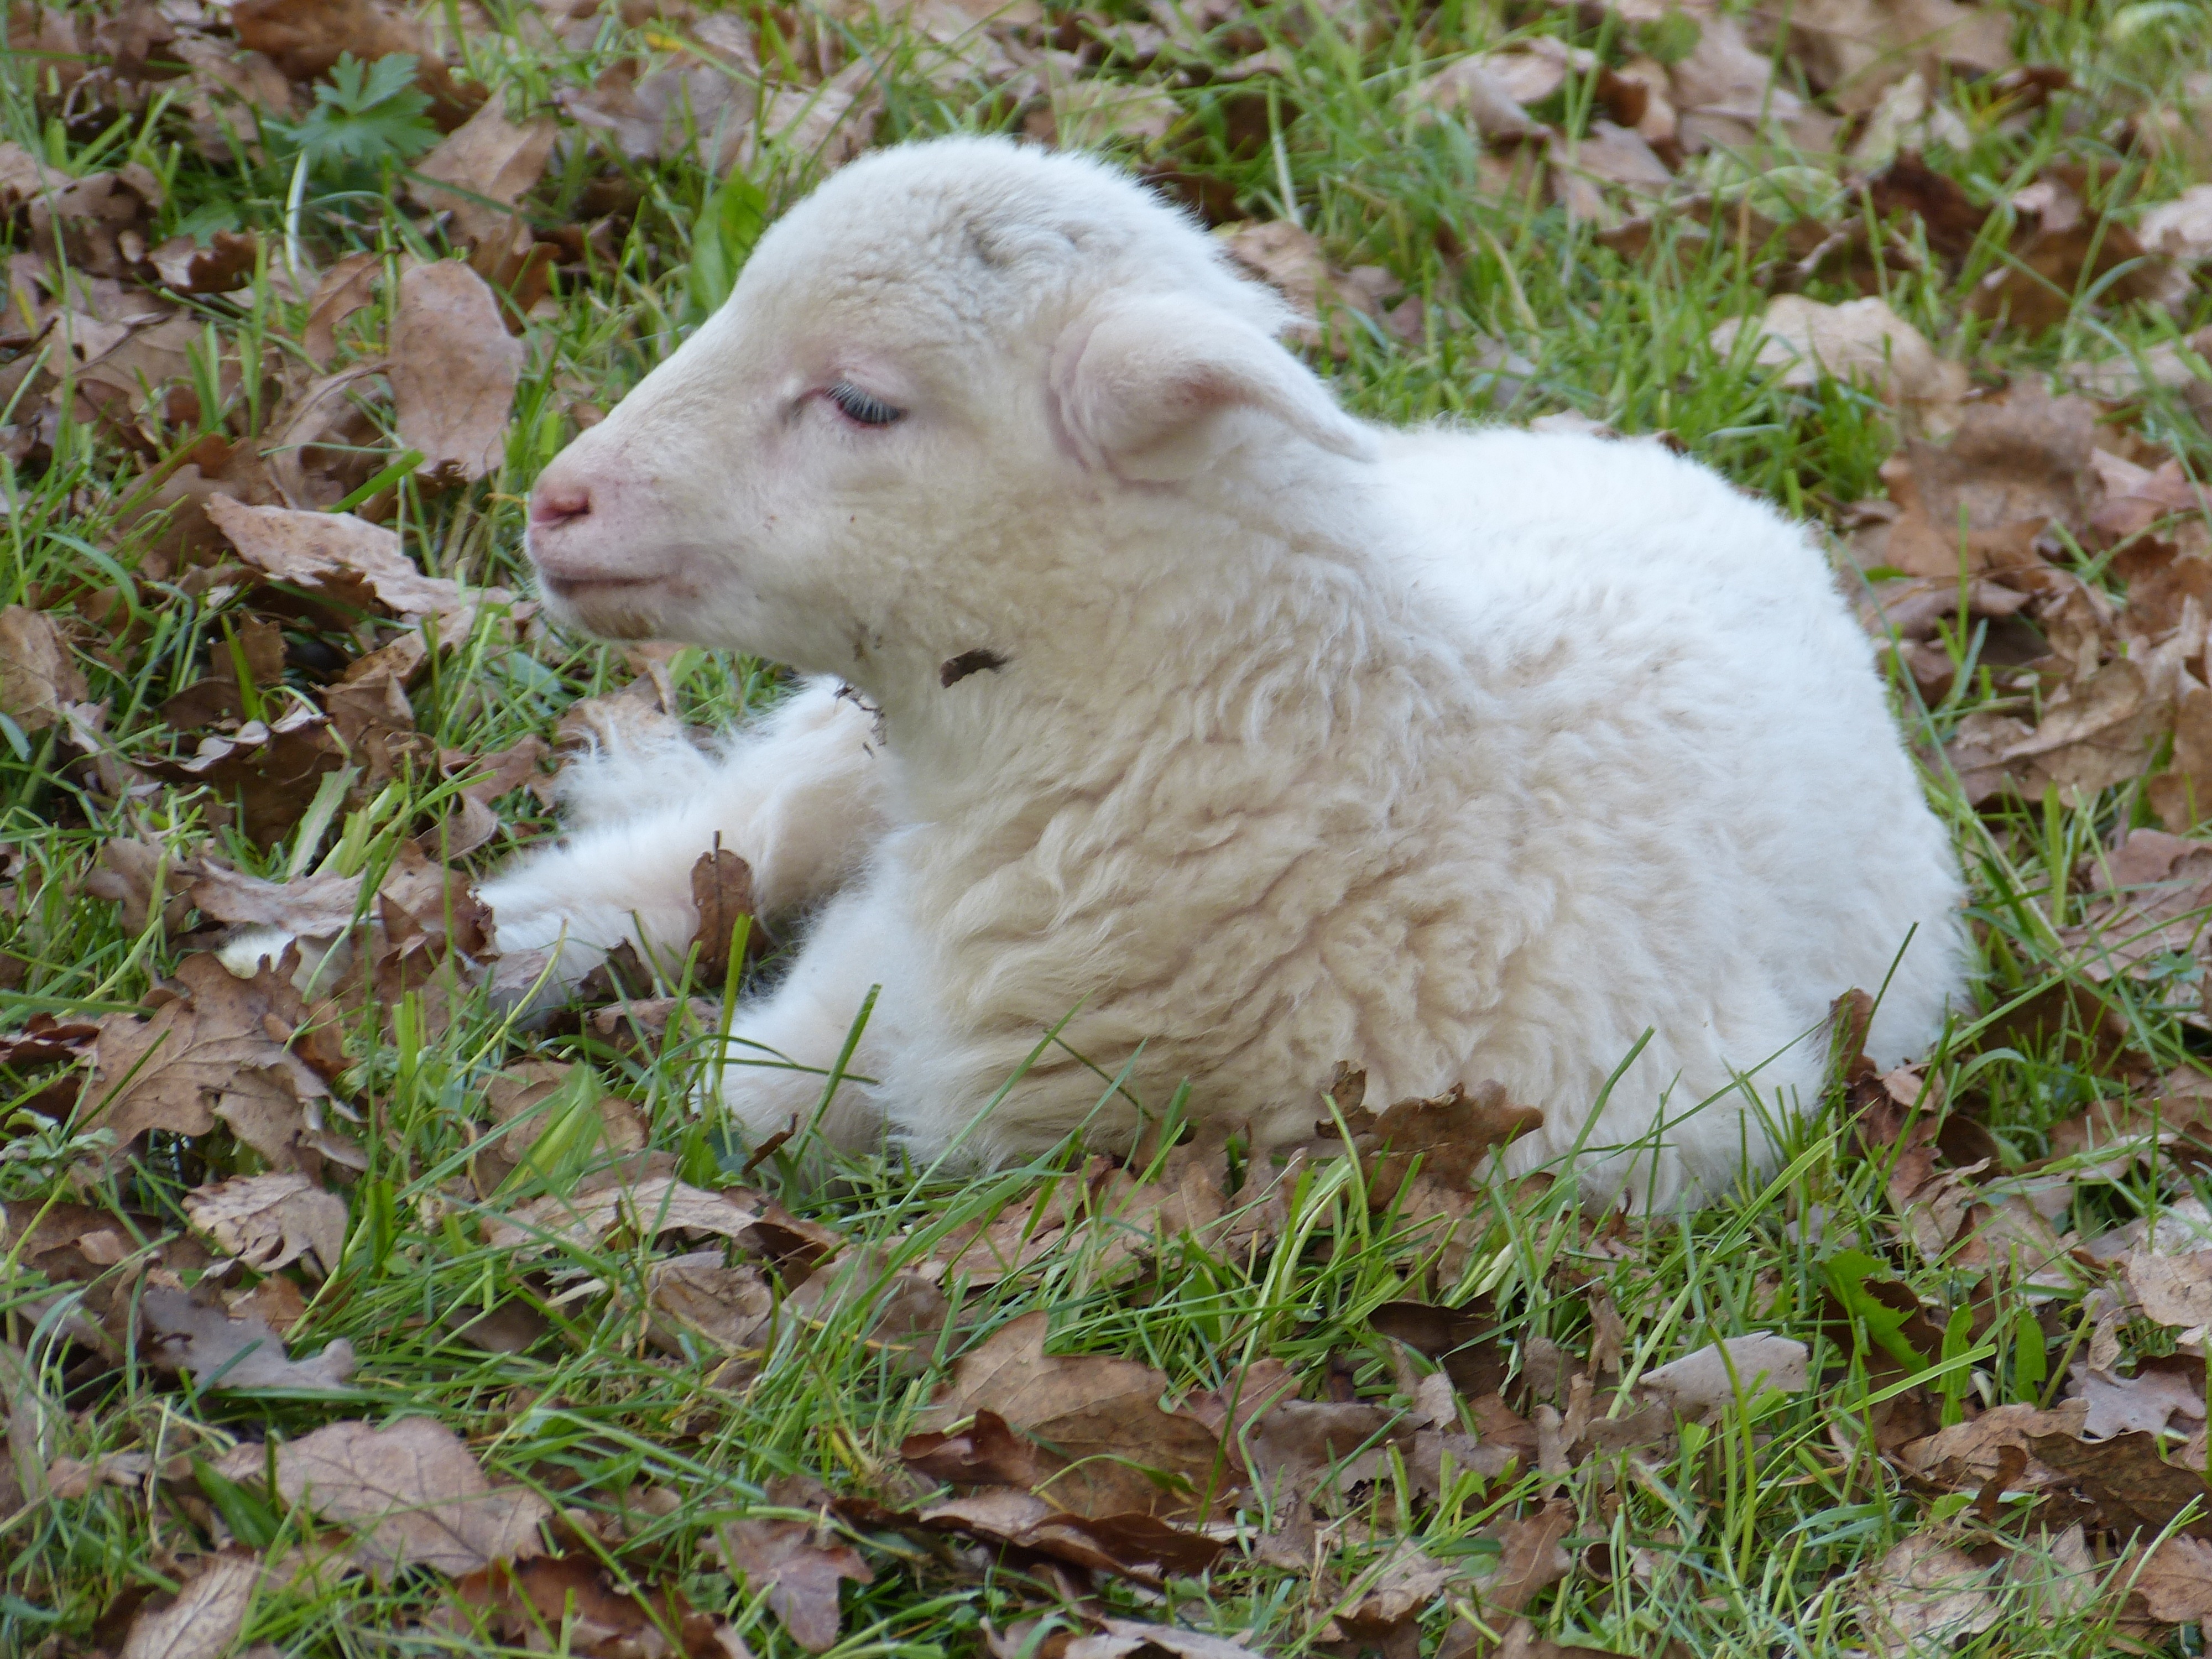
nature, grass, meadow, sweet, cute, wildlife, pasture, grazing, sheep, small, mammal, baby, fauna, lamb, mountain goat, leaves, goats, animals, vertebrate, sheeps, baby animal, nice, animal world, friendly, sch fchen, animal child, cow goat family